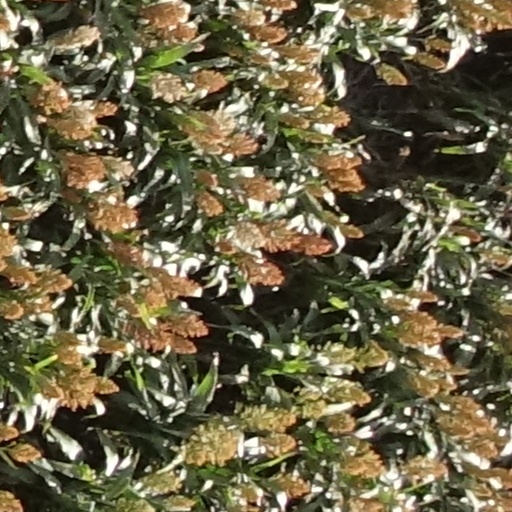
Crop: sorghum